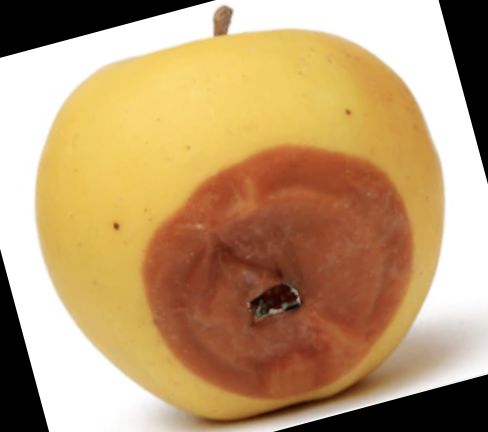
Label: apples